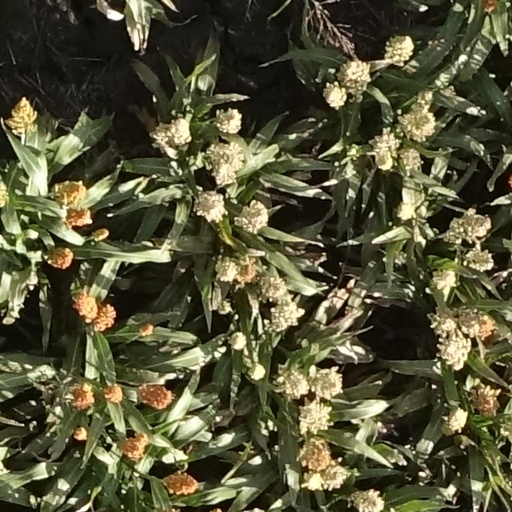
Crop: sorghum